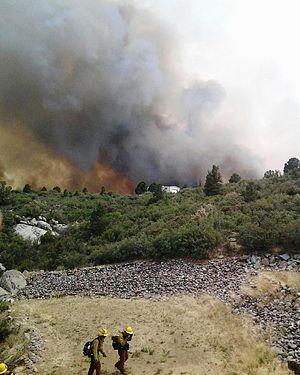
Line of Fire ou Seuls Les Braves au Québec est un film américain réalisé par Joseph Kosinski, sorti en 2017. Il s'inspire d'un fait réel survenu en 2013 à Yarnell.